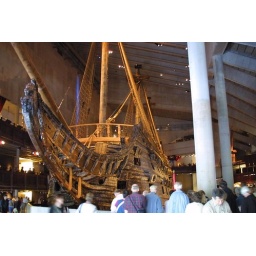
In the afternoon we see the Vasa Museum, home to the ship 'Vasa,' sunk in the harbor on its maiden voyage in 1628